Elizabeth Smart (Canadian author)

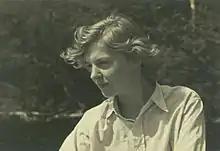
Elizabeth Smart at her family's summer cottage near Kingsmere, c. 1930

At the age of 18, following graduation from secondary school, Smart traveled to England to study music at the University of London.